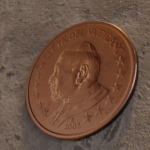
Coin value: 5cents
Country: va
Edition: 2002